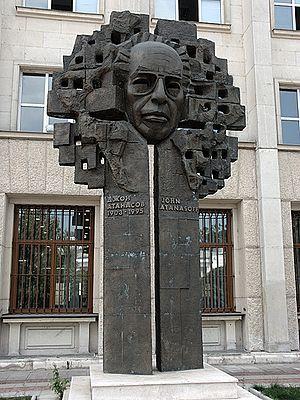
Djon Atanasov également orthographié John Vincent Atanasoff était un physicien, mathématicien et ingénieur américain d'origine bulgare.